Flaming Barriers

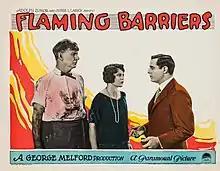
Lobby card

Flaming Barriers is a 1924 American silent drama film directed by George Melford and written by Byron Morgan and Harvey F. Thew. The film stars Jacqueline Logan, Antonio Moreno, Walter Hiers, Charles Stanton Ogle, Robert McKim, Luke Cosgrave, and Warren Rogers. The film was released on January 27, 1924, by Paramount Pictures.